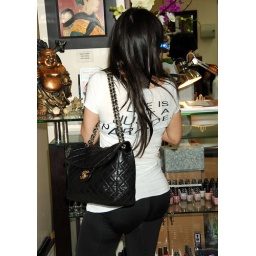
Kim Kardashian in white top and black leggings out in Bev. Hills